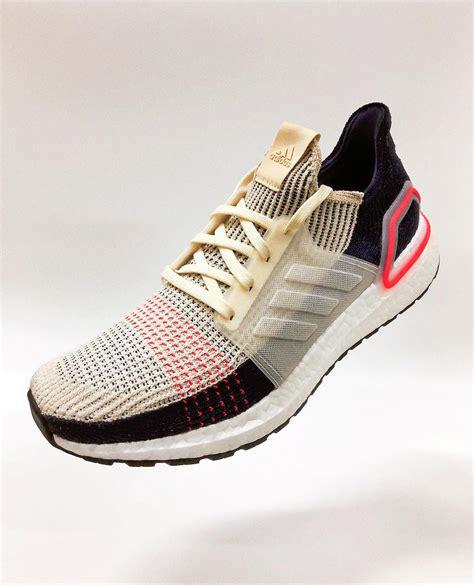
Brand: Adidas
Model: Ultra Boost 19